Kaina Station

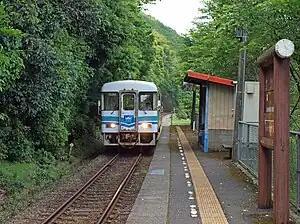
Kaina Station in 2010

is a passenger railway station located in the town of Kuroshio, Hata District, Kōchi Prefecture, Japan. It is operated by the Tosa Kuroshio Railway and has the station number "TK28".